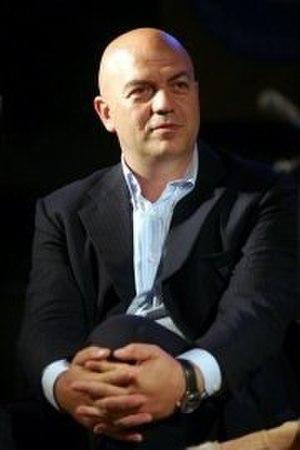
Marco Rizzo est un homme politique italien.